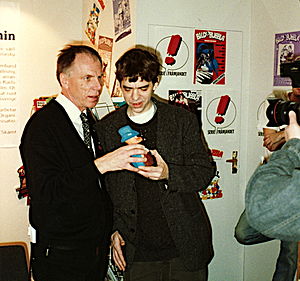
Adamsonstatyetten
Gunnar Lundkvist der modtager prisen i 1994.
Adamsonstatyetten er en svensk pris, der bliver givet til tegneserietegnere. Den er navngivet efter den berømte svenske tegneseriestribe Adamson, der blev skab af Oscar Jacobsson.